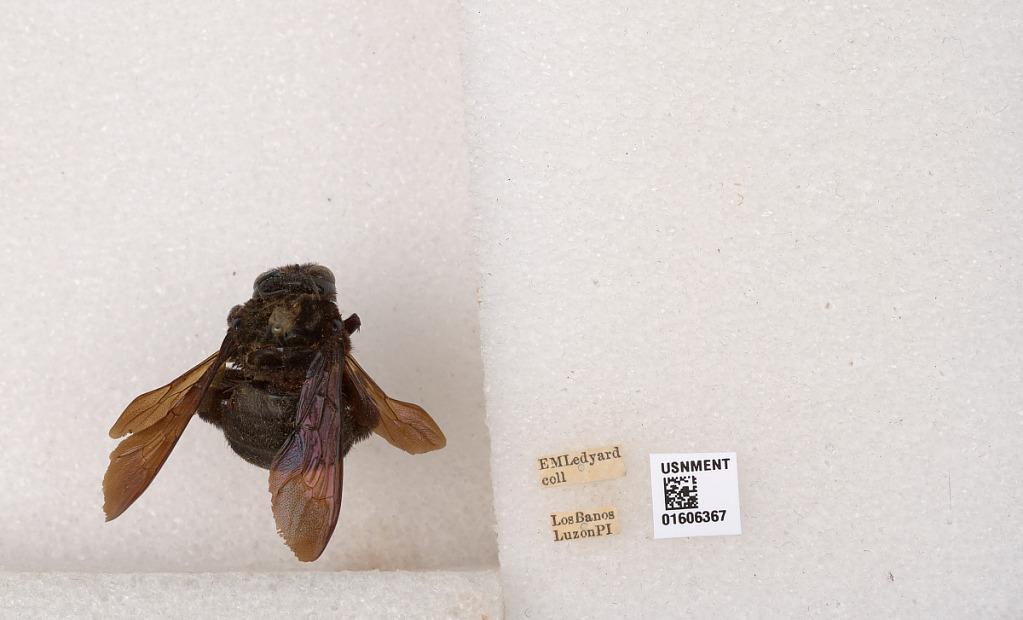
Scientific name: Xylocopa (Koptortosoma) bluethgeni Dusmet
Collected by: E. Ledyard
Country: Philippines
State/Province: Calabarzon
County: Laguna
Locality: Los Banos, Luzon
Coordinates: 14.1355, 121.191